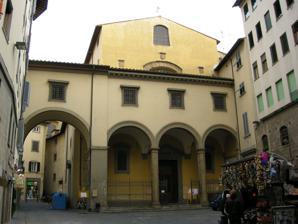
Building: Santa Felicita, Florence
Country: Italy
Year built: 1739
Roman Catholic church in Florence Church of Saint Felicity of Florence (Chiesa di Santa Felicita) West front of Santa Felicita behind Vasari Corridor. Religion Affiliation Roman Catholic Province Florence Location Location Florence , Italy Geographic coordinates 43°46′0.60″N 11°15′9.49″E / 43.7668333°N 11.2526361°E / 43.7668333; 11.2526361 Architecture Architect(s) Ferdinando Ruggieri Type Church Groundbreaking 1736 Completed 1739 Interior of the church Santa Felicita (Church of St Felicity) is a Roman Catholic church in Florence , region of Tuscany, Italy , probably the oldest in the city after San Lorenzo . In the 2nd century, Syrian Greek merchants settled in the area south of the Arno and are thought to have brought Christianity to the region. The first church on the site was probably built in the late 4th century or early 5th century and was dedicated to Saint Felicity of Rome . A new church was built in the 11th century and the current church largely dates from 1736–1739, under design by Ferdinando Ruggieri , who turned it into a one nave edifice. The monastery was suppressed under the Napoleonic occupation of 1808–1810. The Vasari Corridor passes through the façade of this church and on the inside there is  large window, covered by a thick gate, where the Grand Dukes of the Medici family used to listen to the mass without being seen by the people staying at ground level. Description In the piazza in front of the façade, stands the rebuilt 15th-century Column of Santa Felicita . Only the 14th century Chapter House survives from the Romanesque with fragmentary frescoes (1387) by Niccolò di Pietro Gerini ( Crucifixion and in the ceiling, roundels with the Redeemer and the Seven Virtues ). The Brunelleschian sacristy dates from 1473 and was under the patronage of the Canigiani family. There are the 14th century Madonna with Child and Saints by Taddeo Gaddi , the 15th century Adoration of the Magi by Francesco d'Antonio and St. Felicity with Her Seven Sons by Neri di Bicci . The Barbadori (or Capponi) chapel dates also to the 15th century (1419–1423); it was designed by Filippo Brunelleschi and when the patronage passed to Lodovico di Gino Capponi the decoration was entrusted to Pontormo , who worked on it from 1525 until 1528. The painting of the vault has disappeared but in the chapel can still be seen the Four Evangelists in the pendentives and two of the greatest masterpieces by Pontormo: the Virgin and the Angel Gabriel on the side wall and the altarpiece of the Deposition above the end altar. The latter, enclosed in its gilded fame, with its surrealistic dimensions of elongated and entangled bodies and its range of iridescent colours, constitutes one of the most important works of Early Mannerism . The stained glass window depicting the Journey to the Sepulchre is a copy of the one done by Guglielmo da Marcillat in 1526. The desire to create a complementary space to this led to the decoration of the opposite Canigiani chapel by Bernardino Poccetti ( Miracle of Our Lady of the Snow , 1589–1590). In 1565, as recorded by Vasari himself, Grand Duke Cosimo I de' Medici decided to build the long corridor which would connect the old Priors' Palace in Piazza della Signoria with the new Medici residence, previously property of the Pitti family; as this would pass through the church of Santa Felicita, the church began to play a very important role in the life of the Medici court. Cigoli was responsible for the design of the chancel whose patrons were the Guicciardini family (and where the famous historian Francesco was buried in 1540). The work continued until the vault was decorated by Cinganelli ( c. 1620 ); on the altar is the Adoration of the Shepherds attributed to Francesco Brina (1587). In the church there are also the Martyrdom of the Maccabees (1863) by Antonio Ciseri in the 3rd chapel on the right, the Meeting of St. Anne and St. Joachim , attributed to Michele Tosini , at the end of the right transept, the Assumption of the Virgin with Saints (1677), attributed to Baldassare Franceschini , at the end of the left transept. In the Caponni chapel you can see The Deposition from the Cross (1528) by Jacopo Pontormo one of Pontormo's surviving masterpieces. The sacristy has a painted crucifix (circa 1310) attributed to Pacino di Buonaguida . Bibliography Guglielmo Maetzke , Fiesole: scoperta di tombe etrusche in via G. Matteotti; Firenze: resti di basilica cimiteriale sotto santa Felicita; Sticciano scalo (Grosseto): scoperta di un tesoretto monetale disperso, in Notizie degli scavi di antichità, vol. 11, Roma, Accademia Nazionale dei Lincei, 1957, pp. 268-327 Sources Cesati, Franco (2002). Le chiese di Firenze . Rome: Newton Compton. External links Media related to Santa Felicita (Florence) at Wikimedia Commons v t e Tourism in Florence Museums , galleries and palaces Bargello Casa Buonarroti Casa Guidi Galleria dell'Accademia David Garden of Archimedes Loggia del Bigallo Loggia dei Lanzi Loggia del Mercato Nuovo Loggia del Pesce Loggia Rucellai Museo dell'Opera del Duomo Museo Galileo Museo Nazionale Alinari della Fotografia Museo Nazionale di San Marco Museo di Storia Naturale di Firenze La Specola National Archaeological Museum Orsanmichele Ospedale degli Innocenti Palazzo dell'Arte dei Beccai Palazzo Davanzati Palazzo Della Stufa Palazzo Gondi Palazzo Medici Riccardi Magi Chapel Palazzo Pitti Museo delle Porcellane Palazzo Spini Feroni Palazzo Strozzi Palazzo Vecchio Studiolo of Francesco I Stibbert Museum Uffizi Vasari Corridor Religious sites Basilicas Cathedral of Santa Maria del Fiore S Croce Baroncelli Chapel Pazzi Chapel S Lorenzo Medici Chapels S Maria Novella Tornabuoni Chapel SS Annunziata S Marco S Maria del Carmine Brancacci Chapel S Miniato al Monte S Spirito S Trinita Bartolini Salimbeni Chapel Sassetti Chapel Churches Badia Fiorentina Battistero di San Giovanni Certosa del Galluzzo Ognissanti Oratorio dei Vanchetoni Oratory of Gesù Pellegrino Oratory of S Thomas Aquinas Orsanmichele S Ambrogio Ss Apostoli S Felicita S Frediano in Cestello S Gaetano S Giovannino degli Scolopi S Giovannino dei Cavalieri S Jacopo sopr'Arno S Maria degli Angeli S Maria Maddalena dei Pazzi S Maria Maggiore S Martino del Vescovo S Pancrazio S Salvatore al Vescovo S Salvi Ss Simone e Giuda S Stefano al Ponte Other Great Synagogue Towers (Torri) degli Amidei degli Alberti dei Belfredelli dei Della Bella dei Gianfigliazzi dei Mannelli dei Pulci Giotto's Campanile Library Biblioteca Riccardiana ( Palazzo Medici Riccardi ) British Institute of Florence Gabinetto Vieusseux ( Palazzo Strozzi ) Kunsthistorisches Institut Laurentian Library National Central Library Landmarks Fountain of Neptune Giotto's Campanile Monument to Dante Ponte Vecchio Theatres Teatro Comunale Teatro della Pergola Teatro Verdi Squares Piazza del Duomo Piazza della Repubblica Piazza della Signoria Piazza Santa Croce Piazza San Lorenzo Piazzale Michelangelo Streets Via Cavour Via de' Tornabuoni Forts Belvedere Fortezza da Basso Gardens and parks Bardini Gardens Boboli Gardens Giardino dell'Iris Giardino delle Rose Orto Botanico di Firenze Parco delle Cascine Villas Medici villas di Castello La Petraia di Careggi Medicea L'Ambrogiana del Poggio Imperiale Gamberaia I Tatti Il Gioiello La Pietra Rusciano Events and traditions Calcio storico fiorentino Maggio Musicale Fiorentino Scoppio del carro Districts of Florence Trams in Florence Authority control databases International VIAF National United States Israel